Maurice Mounsdon

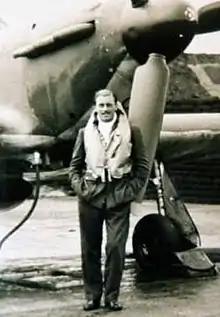
Mounsdon during his military service

Flight Lieutenant Maurice Hewlett Mounsdon (11 February 1918 – 6 December 2019) was a British pilot who flew with the Royal Air Force during World War II.